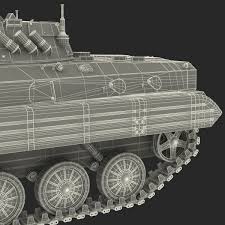
Label: BMP